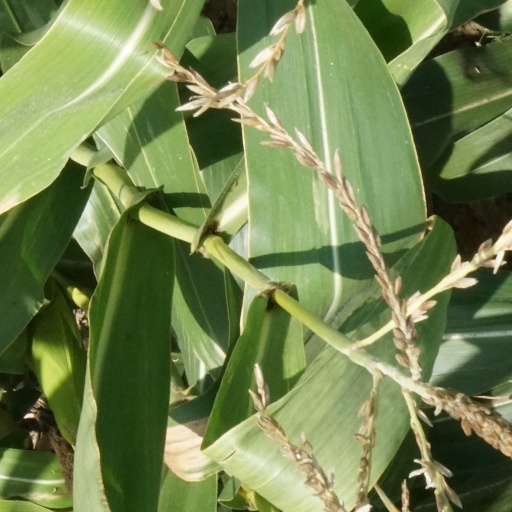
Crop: maize; corn